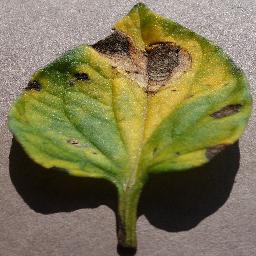
Label: Tomato___Early_blight